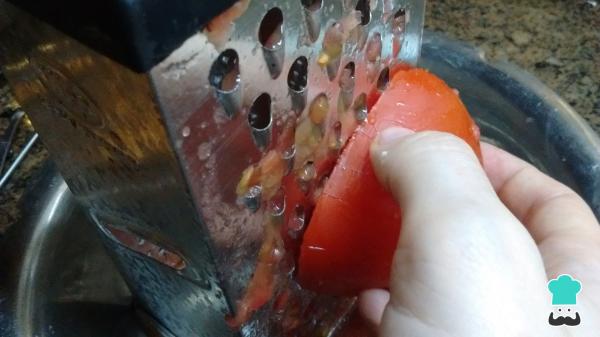
Mientras, corta el tomate por el medio y rállalo con un rallador hasta quedarte con la piel en la mano.